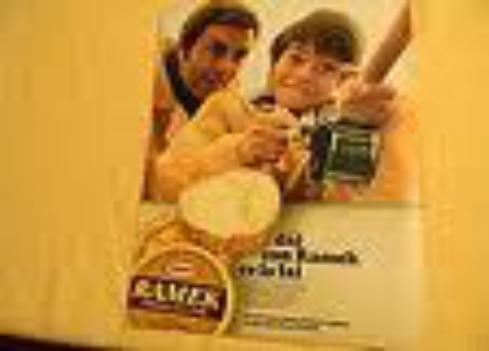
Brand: Kraft Ramek
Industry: Food